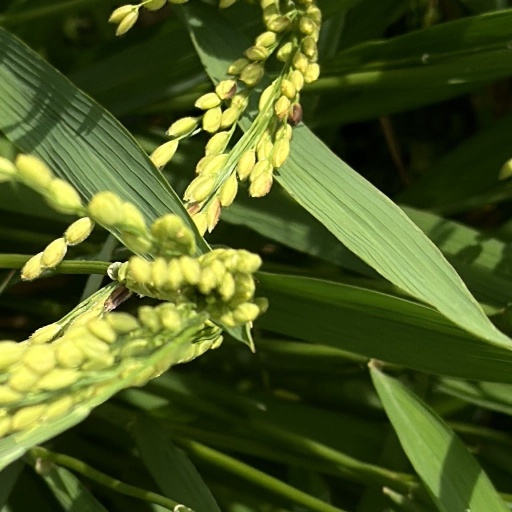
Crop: rice